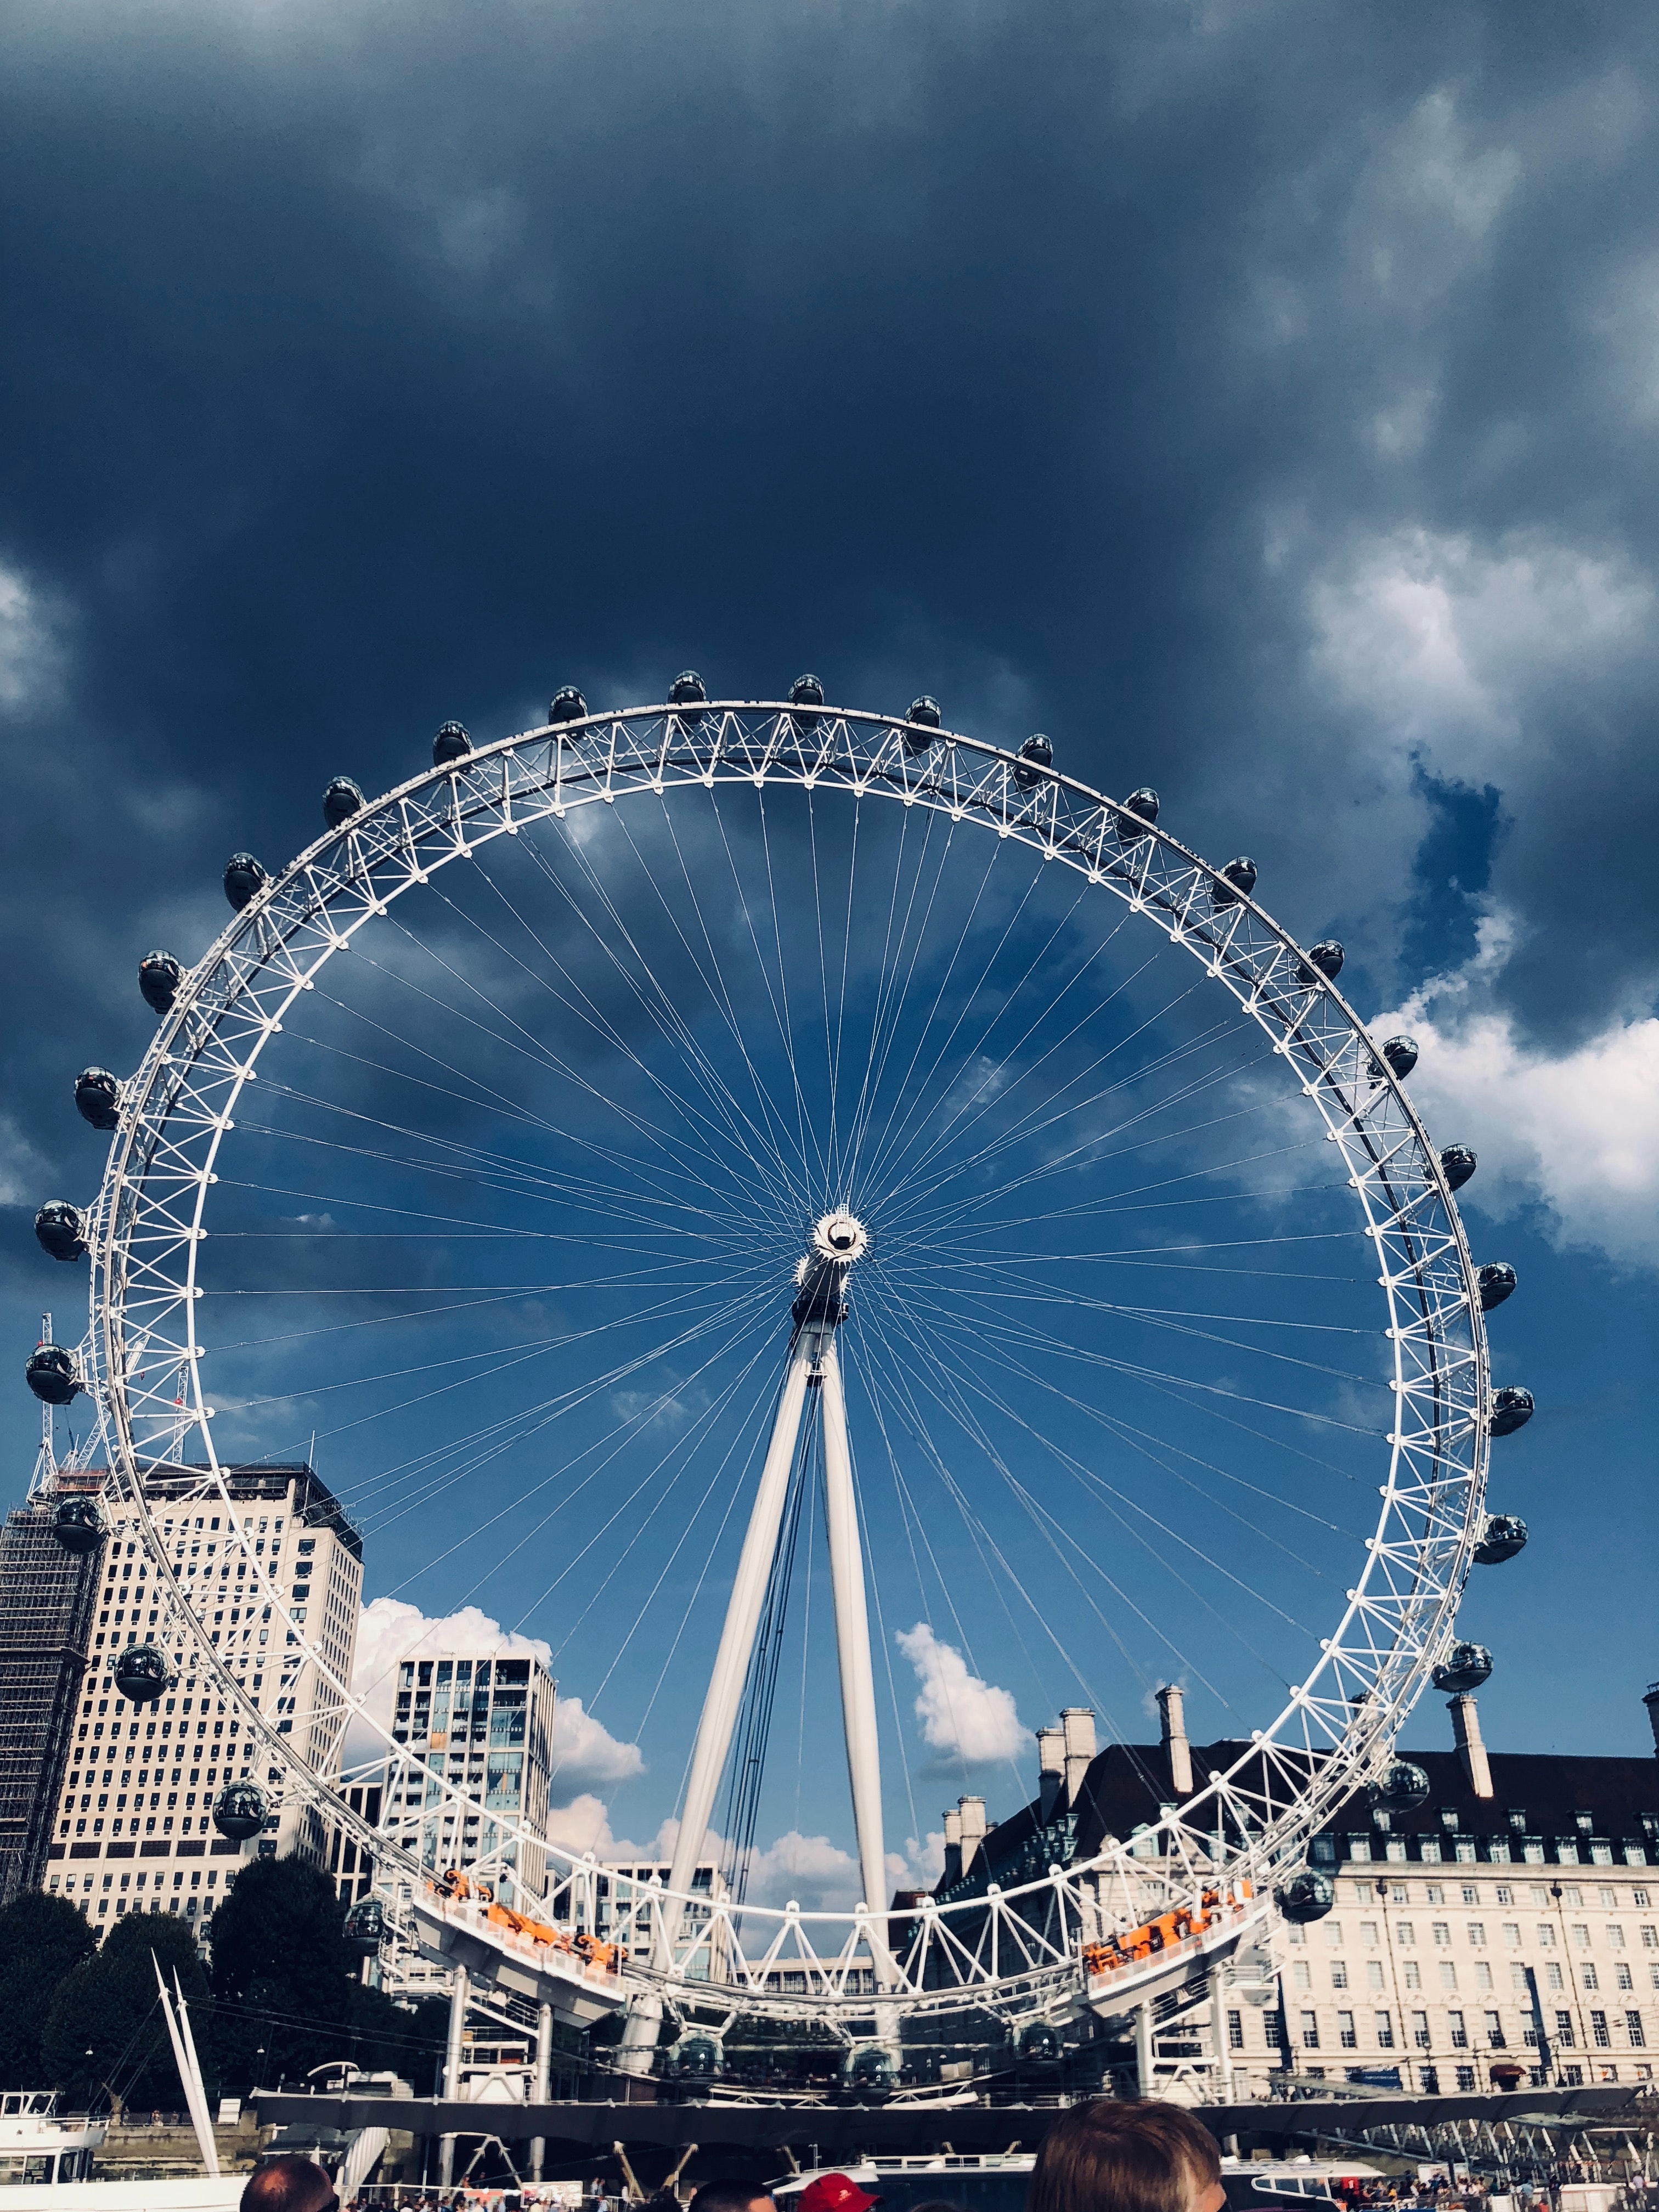
ferris wheel, sky, landmark, tourist attraction, cloud, urban area, water, daytime, metropolitan area, wheel, architecture, eye, city, recreation, metropolis, fun, amusement park, cityscape, fair, tourism, nonbuilding structure, amusement ride, world, river, horizon, leisure, meteorological phenomenon